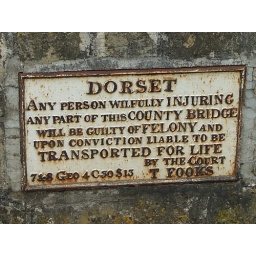
This sign is on a bridge in Stockland near Honiton, This was once the Dorset Boundry 100's of years ago.